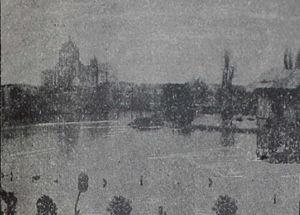
lors des crues dans la Marne en 1910.
La crue dans la Marne de 1910 est une crue record qui toucha essentiellement la Marne et l'Aisne.
La Vesle est une rivière française, affluent de rive gauche de l'Aisne. Elle traverse principalement le département de la Marne où elle prend naissance, mais termine son cours dans celui de l'Aisne, donc traverse les deux régions Grand Est et Hauts-de-France. C'est donc un sous-affluent de la Seine par l'Aisne puis par l'Oise.